Central Europe Pipeline System

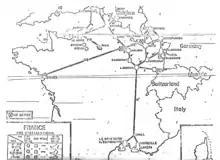
NATO Pipeline France and neighbouring countries, 1970.

The pipeline system was founded in the late 1950s by NATO, being funded as part of the NATO Common Infrastructure Program, with the various participating countries already having some of the infrastructure and capabilities required to operate such a system.